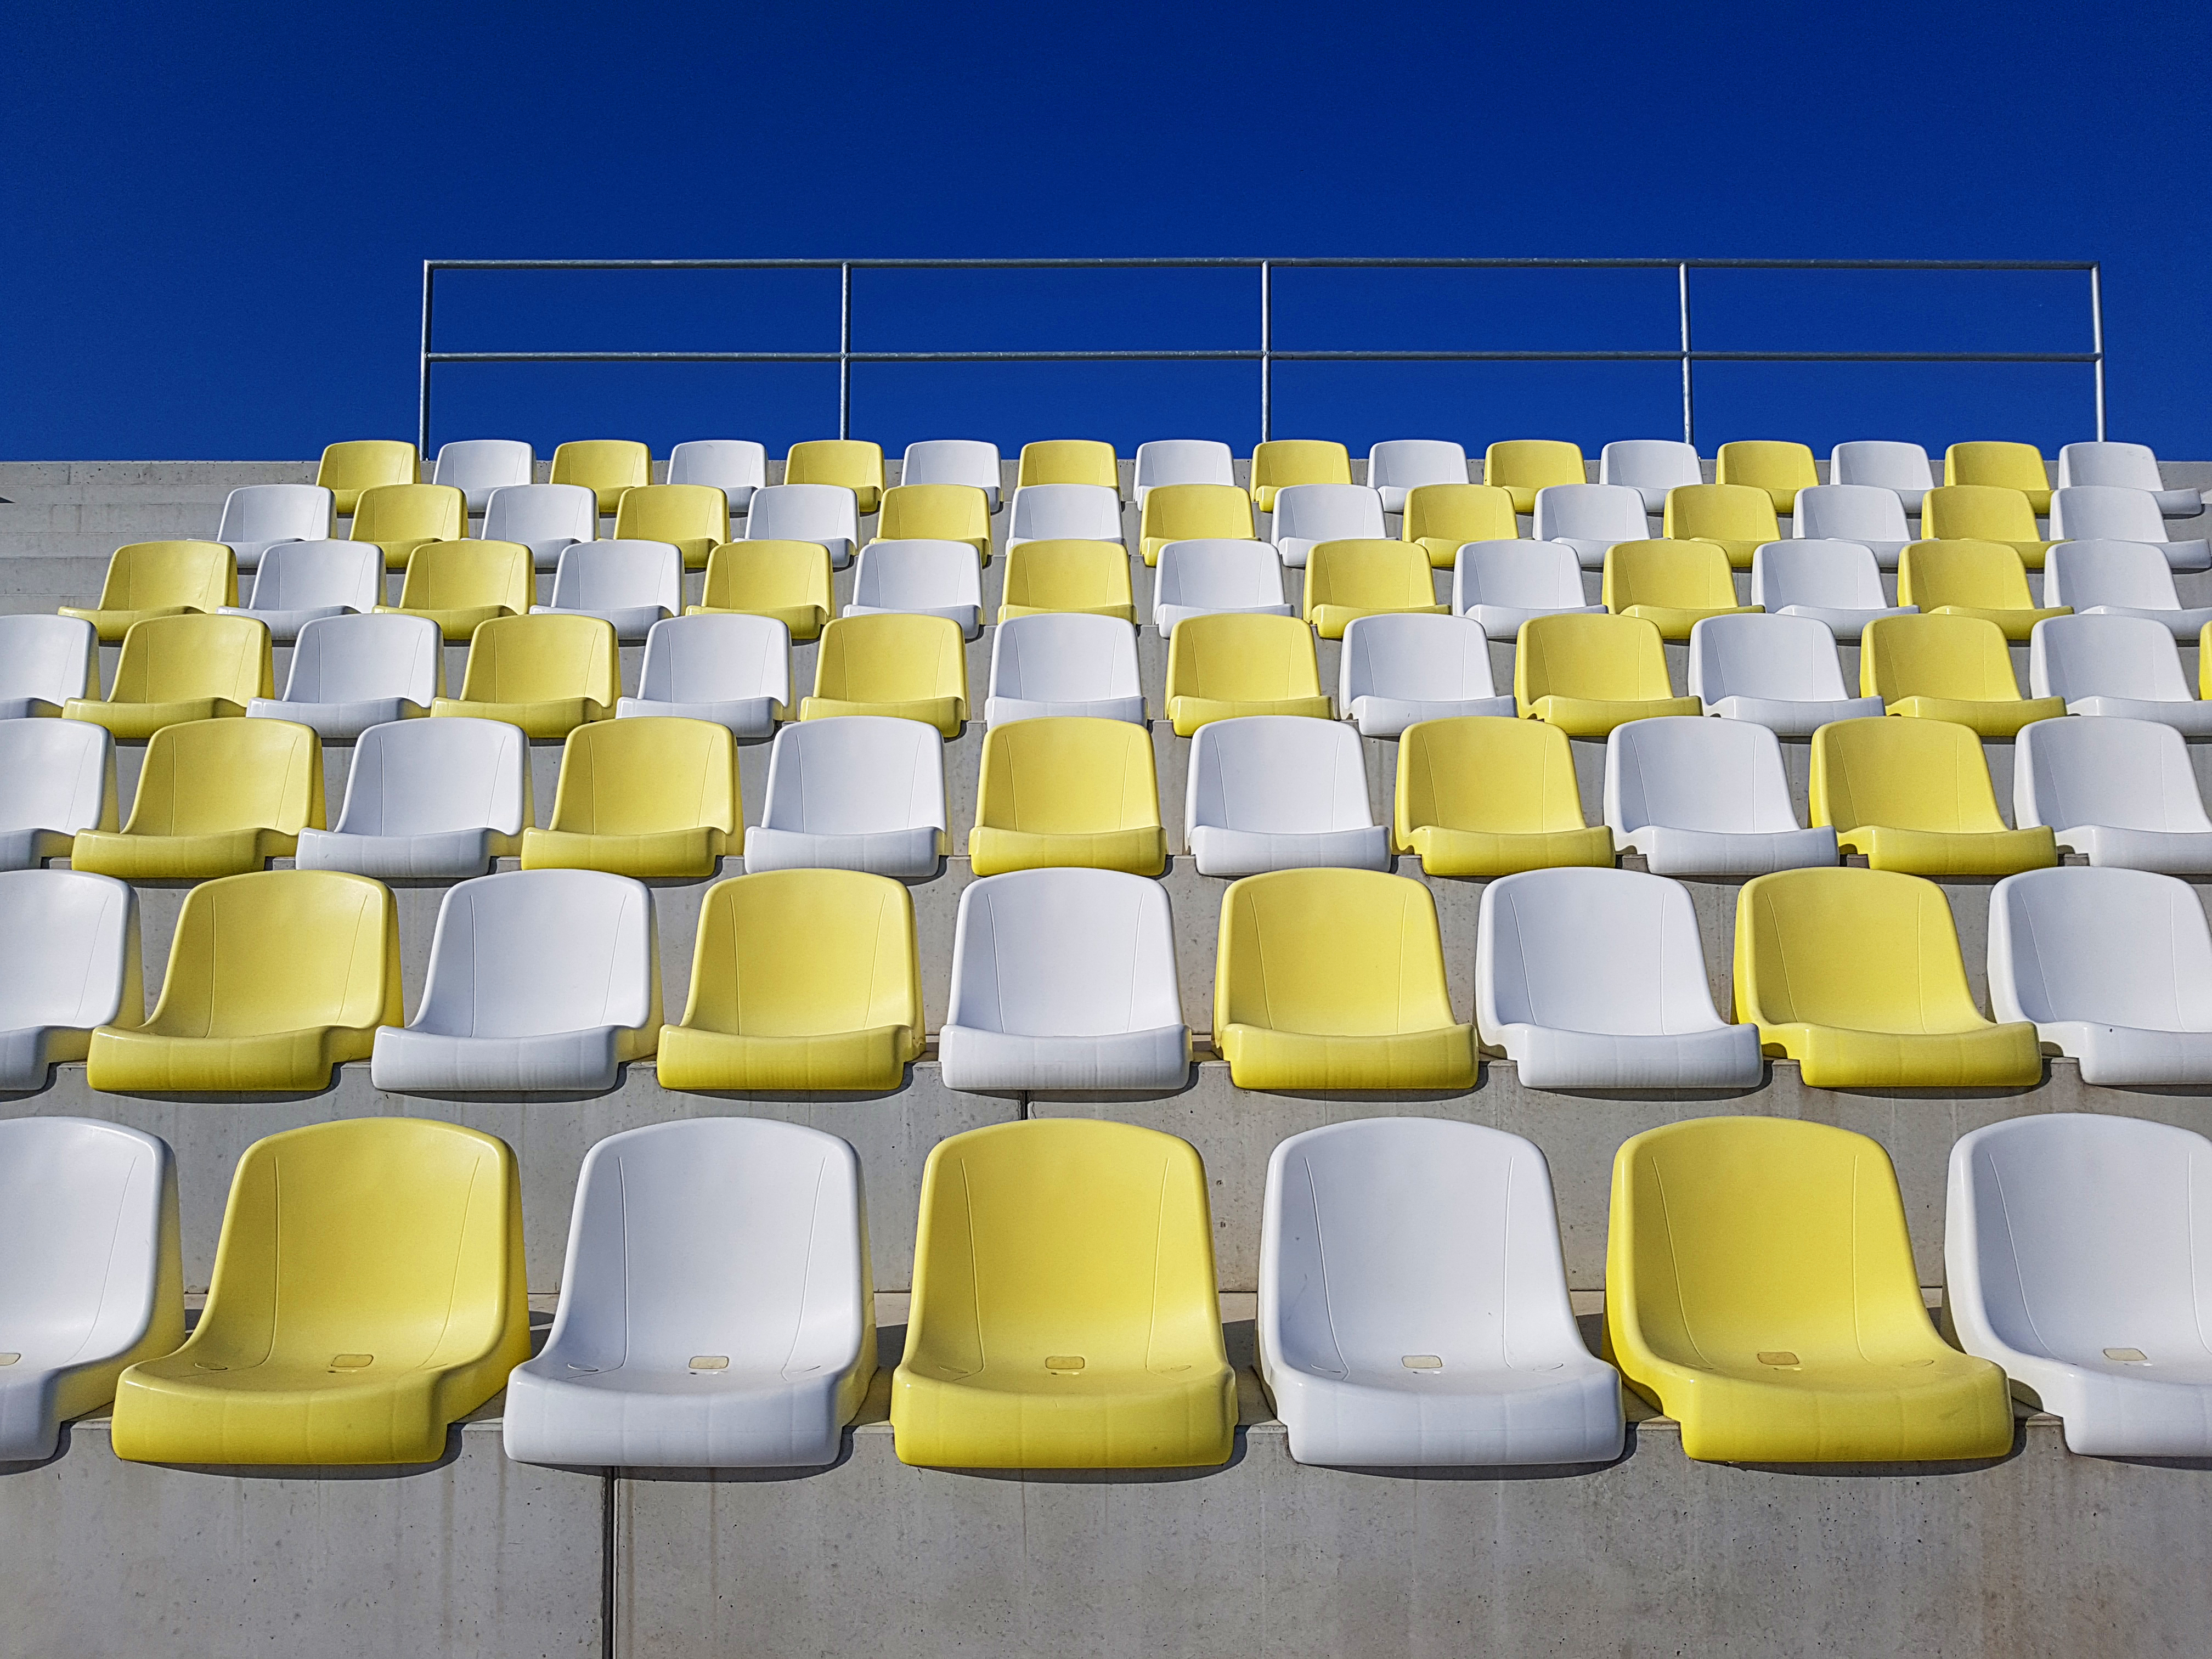
czech republic, grandstand, seats, summer, sport, stadium, yellow, sport venue, chair, design, rectangle, architecture, auditorium